Hermandad de las Cuatro Villas

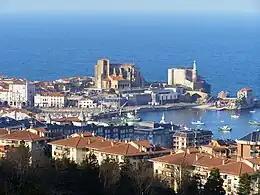
View of the urban center of Castro-Urdiales from the Cantabrian highway.

It was the first to receive a charter and the denomination of city (1163). In 1591, with 2175 inhabitants, it was the most populated of the four towns, although it progressively lost its position to Santander and Laredo. In 1787, with 2243 inhabitants, it only possessed more power than San Vicente de la Barquera. It was governed by a restricted council, also called a regiment, whose positions were until 1641 elected every year except for the mayor, who was handpicked by the corregidor of the Cuatro Villas. In addition to the mayor, the council was made up of a general procurator, a procurator representing the corporation Cabildo de Mareantes de San Andrés, four aldermen, a faithful or steward, and a bailiff. In 1641 the town paid Philip IV 1000 ducats and obtained two privileges: the election of its own mayors and the integration into the "Junta de las Cuatro Villas", no longer depending directly on the "Corregimiento de las Cuatro Villas." At the time of the corregimiento, the town was divided into two villages or neighborhoods: the Puebla Vieja, the original nucleus, and the Puebla de Abajo, with its origins in a medieval suburb. There was also the Castro, a walled citadel located in the heart of the town that contained a hermitage, a Gothic church, a hospital, a medieval castle, a cemetery and a complex called Palacios del Rey, possibly a vestige of the passage of Alfonso VIII, stationed in Castro-Urdiales in 1208 and 1209, and whose ruins disappeared at the beginning of the 19th century. At the beginning of the 16th century, a cay and a contracay or land pier were built, which as the century progressed gave way to a protected port.